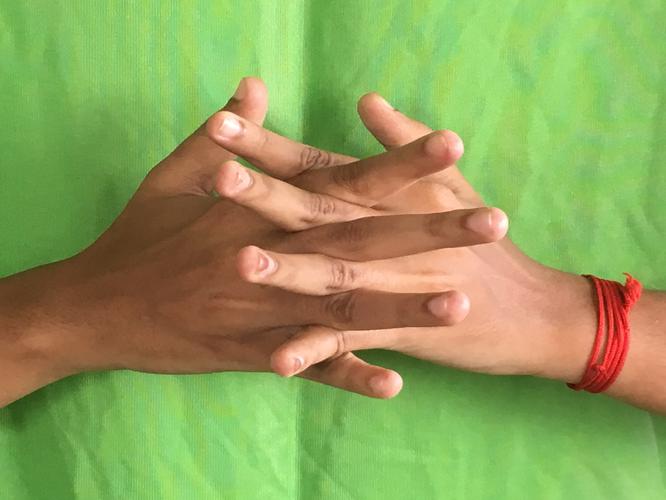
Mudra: Karkatta
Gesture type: double_hand